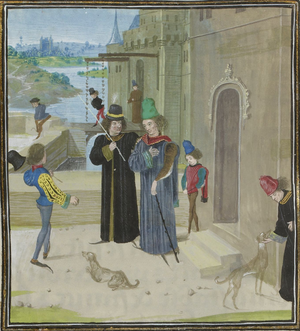
Arrestation d'Olivier de Clisson, connétable de France.
L'histoire de Vannes se déploie sur plusieurs millénaires, depuis la protohistoire. Après la guerre qui les opposa aux légions de César, l’administration romaine fait de Darioritum, nom antique de la ville, la civitas des Vénètes à la fin du Iᵉʳ siècle av. J.-C. sous le règne d'Auguste. À la fin de l'Empire romain, des colons bretons ainsi que des soldats maures sont installés pour protéger la région des pirates saxons. C’est aussi entre le IIIᵉ siècle et le Vᵉ siècle que la ville se fortifie et se christianise. La ville accueille l’évêché et les ordres religieux catholiques en 465 lors du concile de Vannes. Ce concile consacre Patern, saint patron de la cité, saint fondateur de Bretagne et premier évêque attesté de Vannes.
Le château de l'Hermine était un petit château fort intégré aux remparts de la ville de Vannes. Le château fut la résidence principale des ducs de Bretagne entre la fin du XIVᵉ siècle et le XVᵉ siècle. Ruiné puis démantelé au XVII°, il fut remplacé au cours du XVIIIᵉ siècle par un hôtel particulier - l'hôtel Lagorce - qui prit le nom de son propriétaire. On l'appelle cependant communément le château de l'Hermine, le souvenir de l'ancienne forteresse des ducs étant bien ancré dans la mémoire des Vannetais.